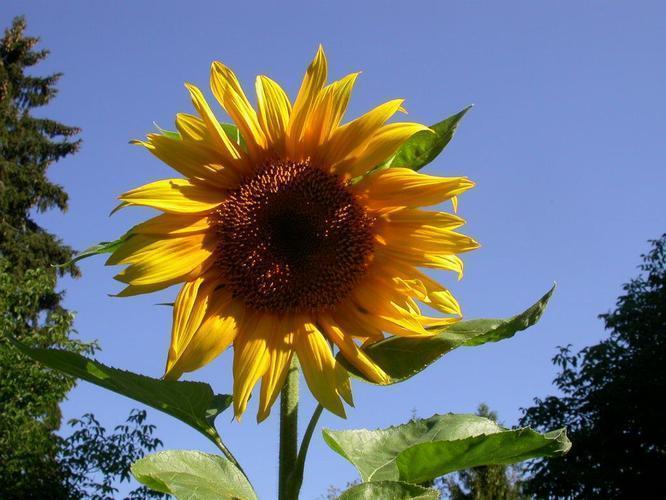
Label: sunflower